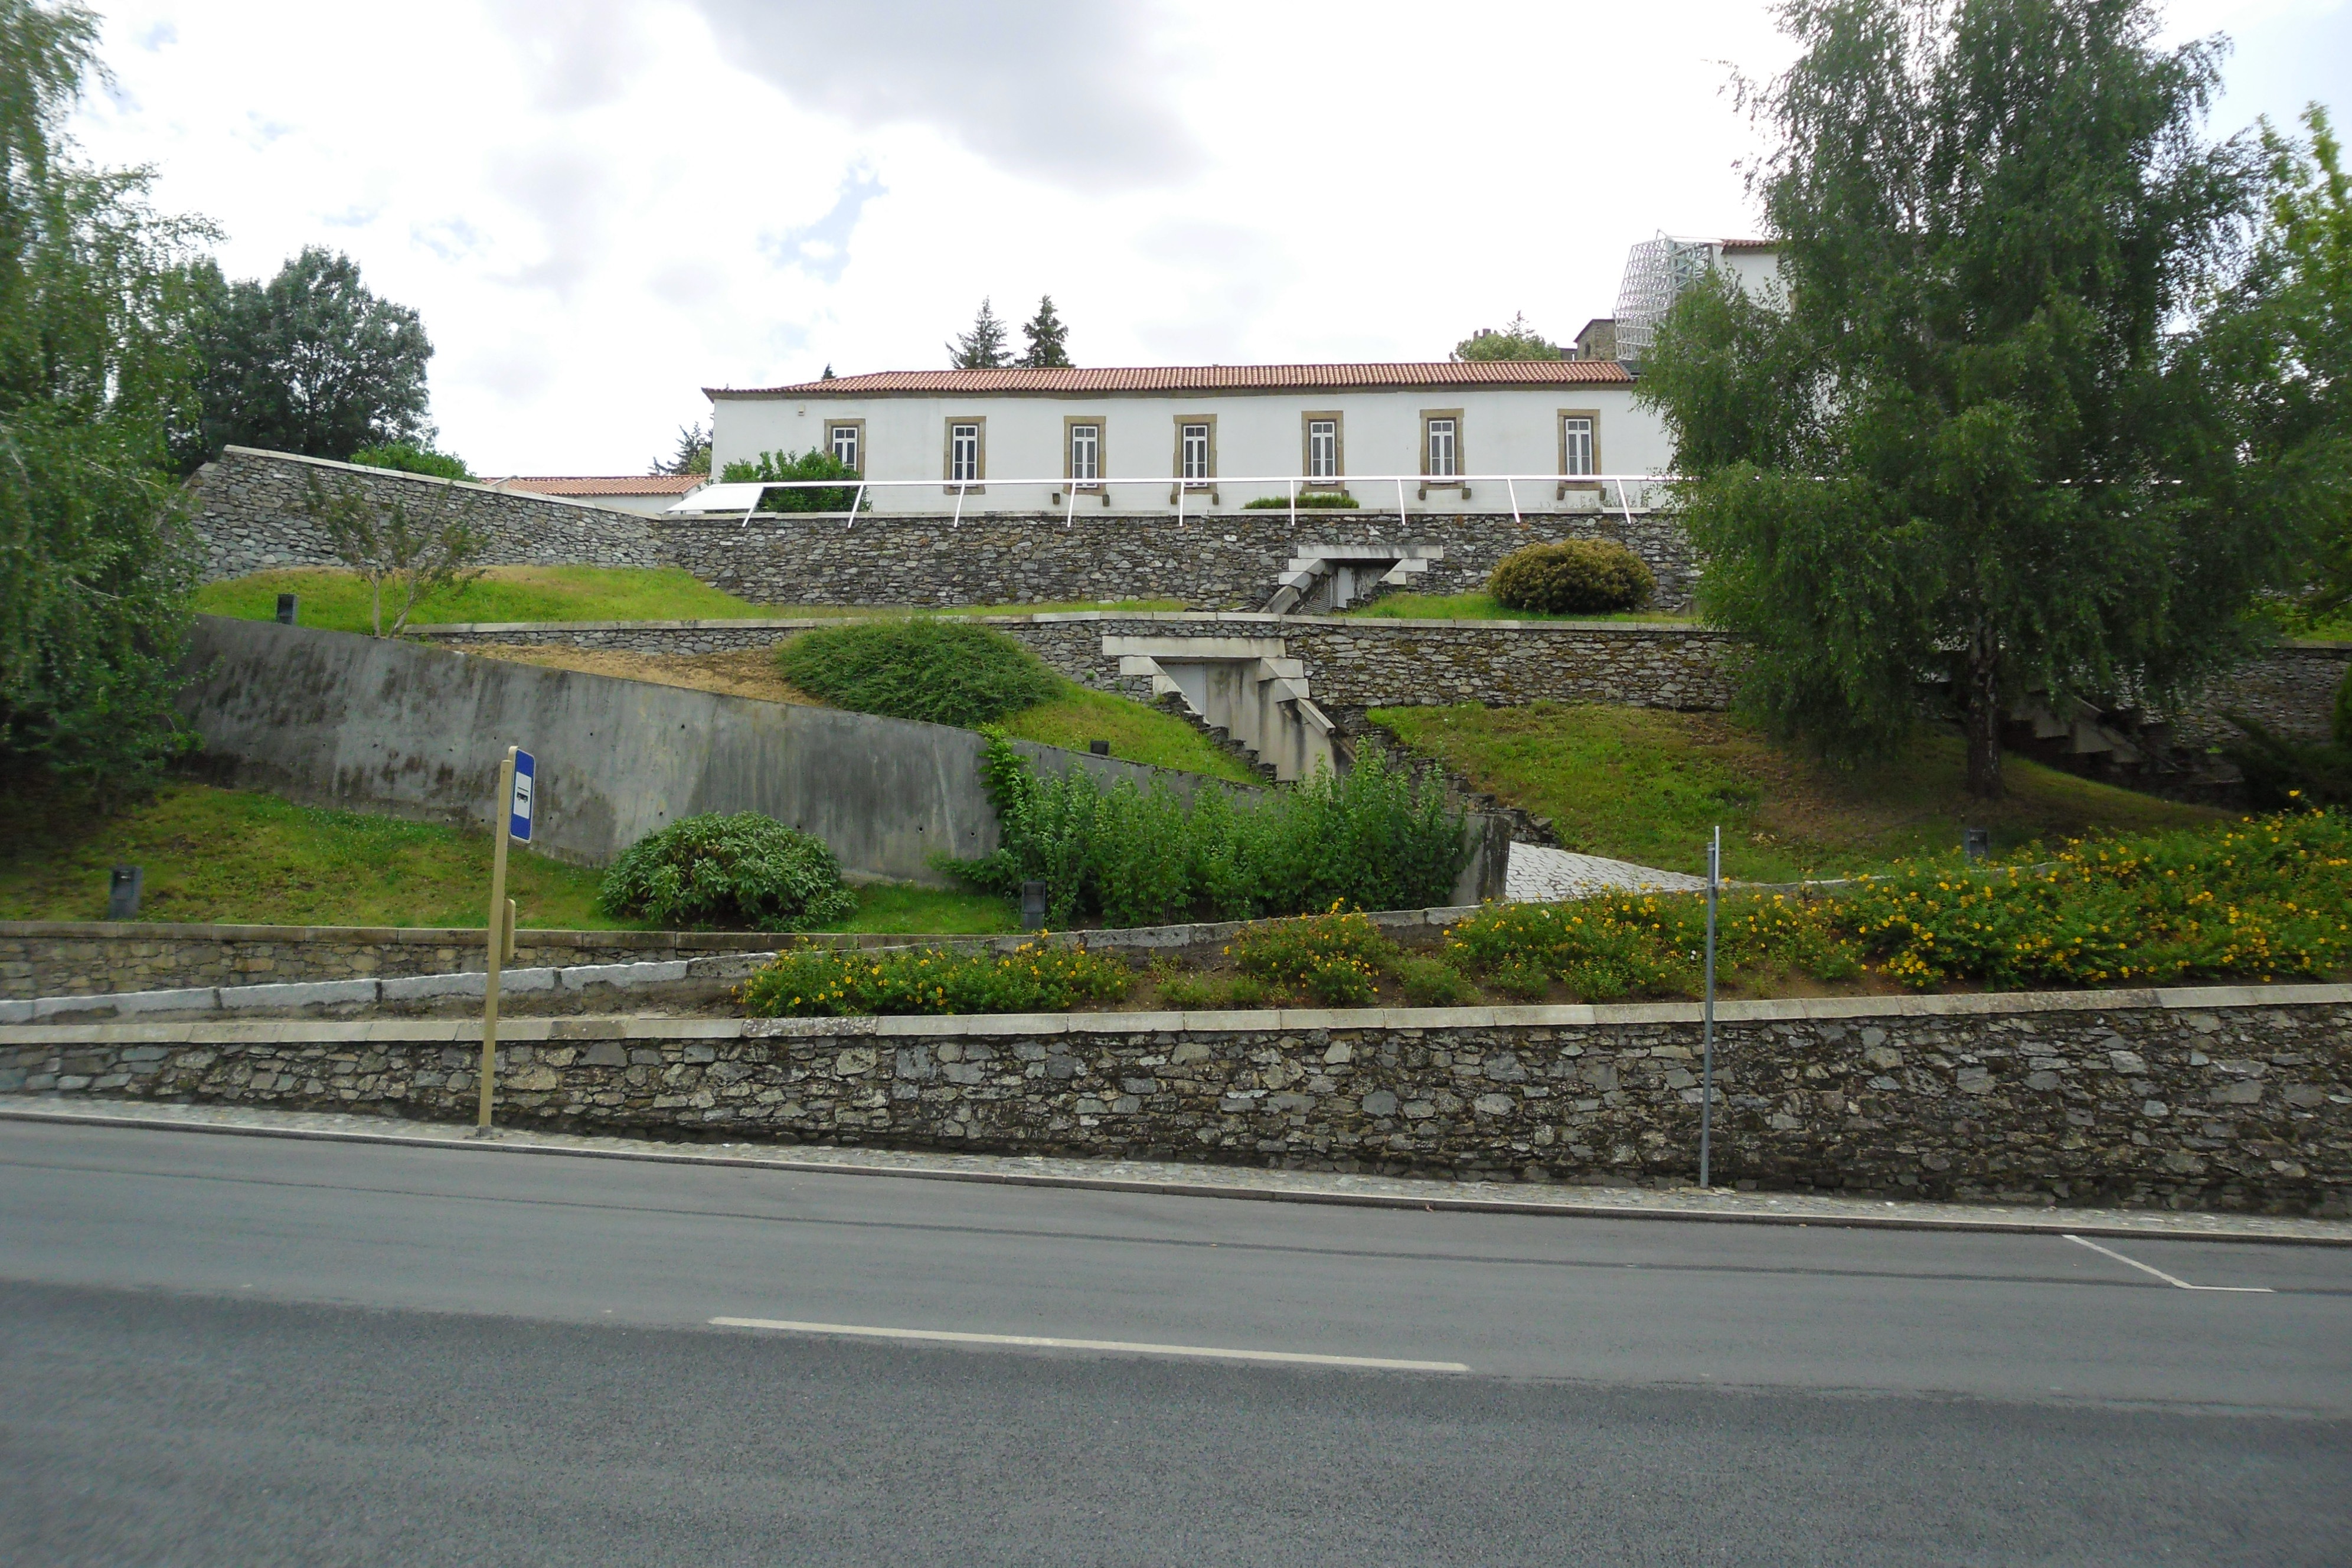
waterway, estate, rural area, residential area